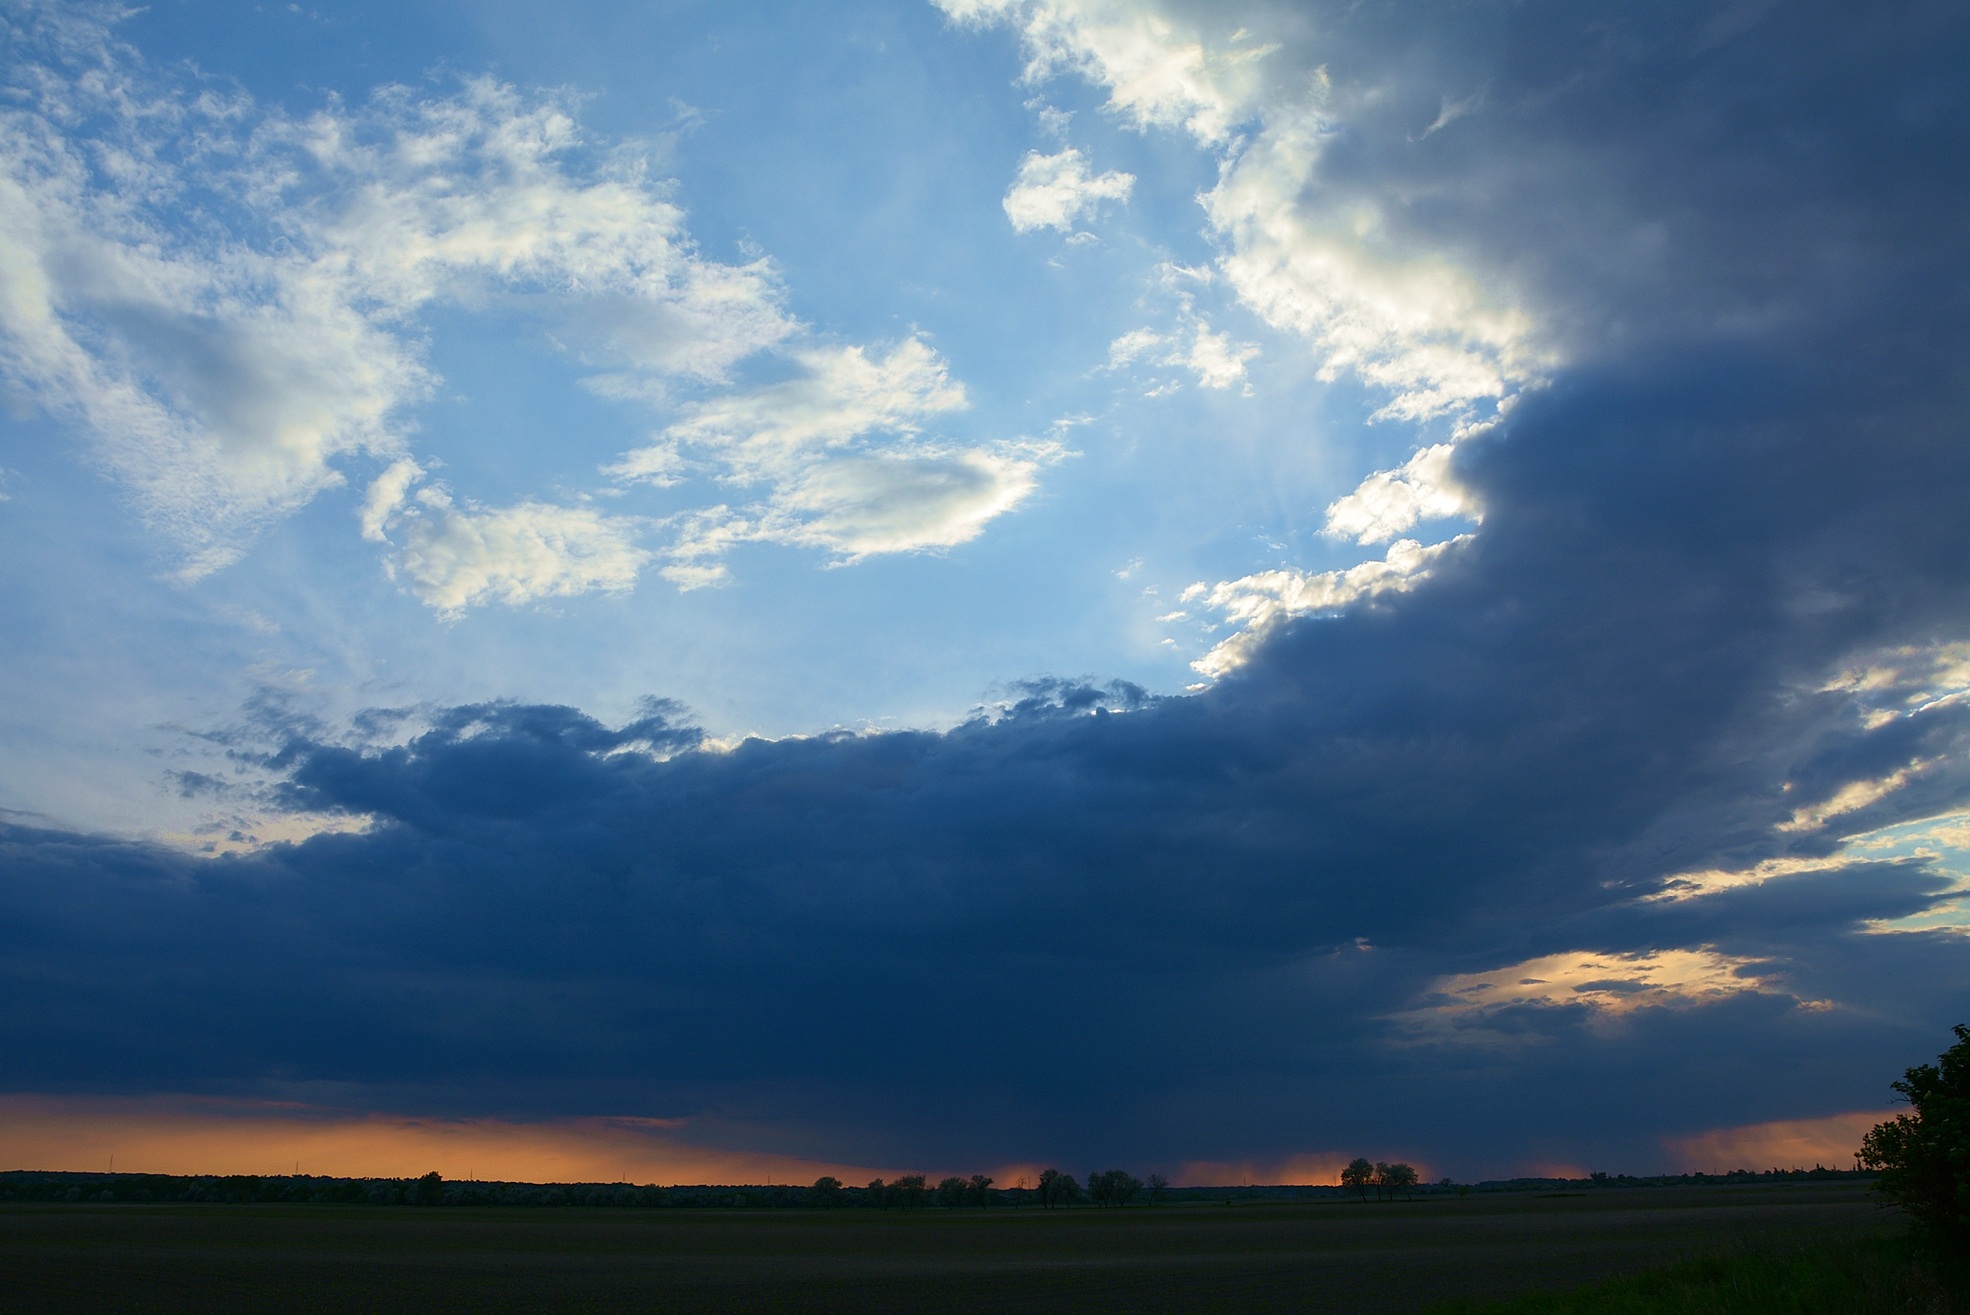
landscape, horizon, cloud, sky, sunset, field, prairie, sunlight, morning, dawn, atmosphere, dusk, evening, storm, cumulus, plain, afterglow, meteorological phenomenon